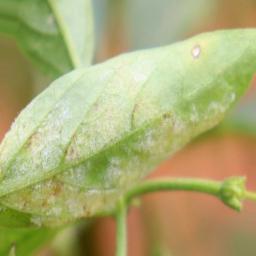
Label: powdery mildew